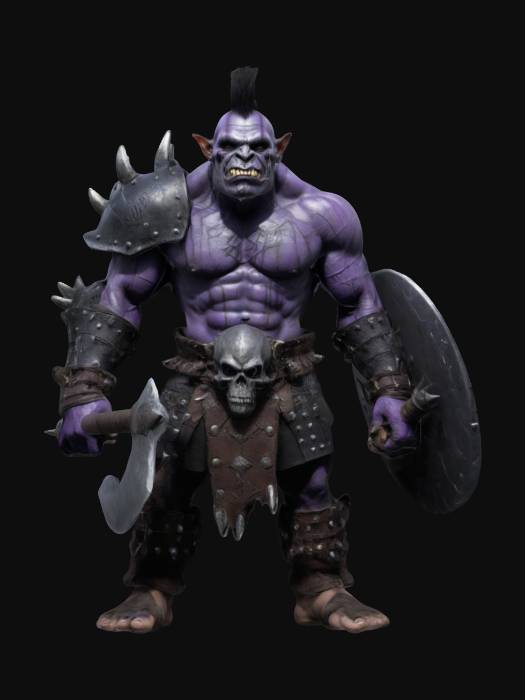
미적 점수 (1~10점): 9